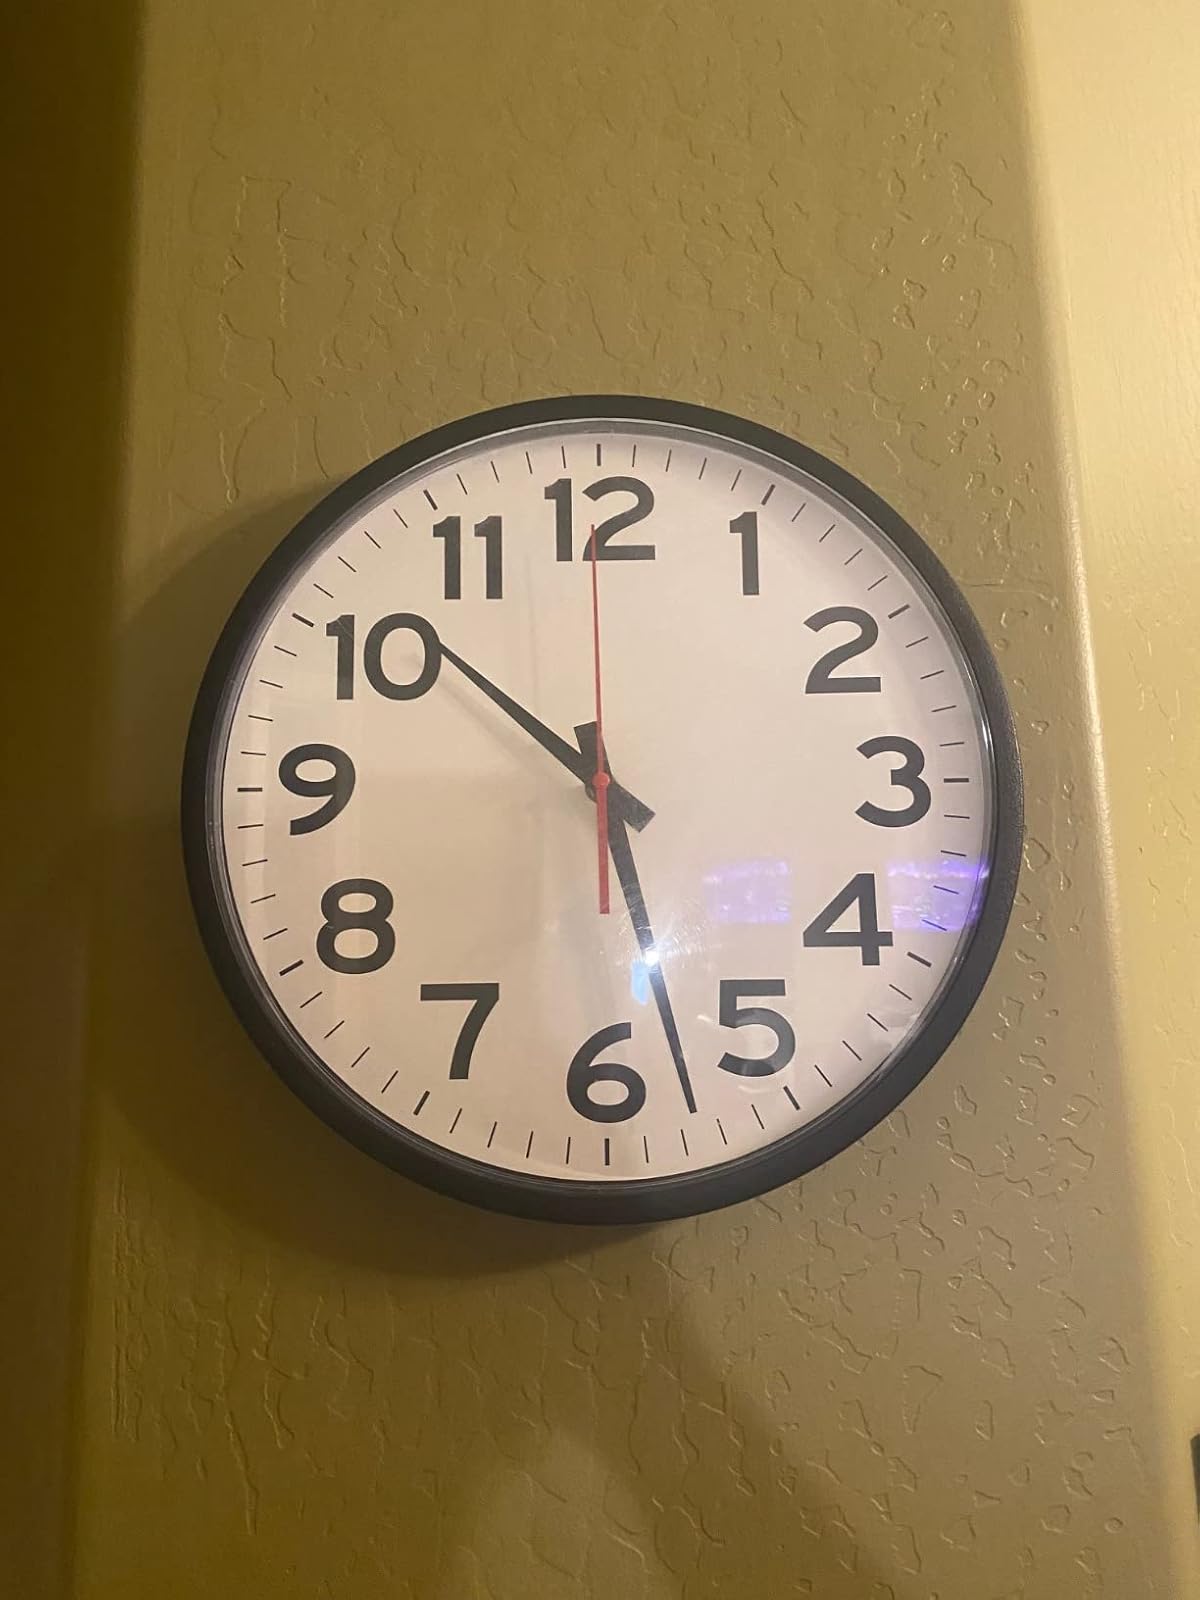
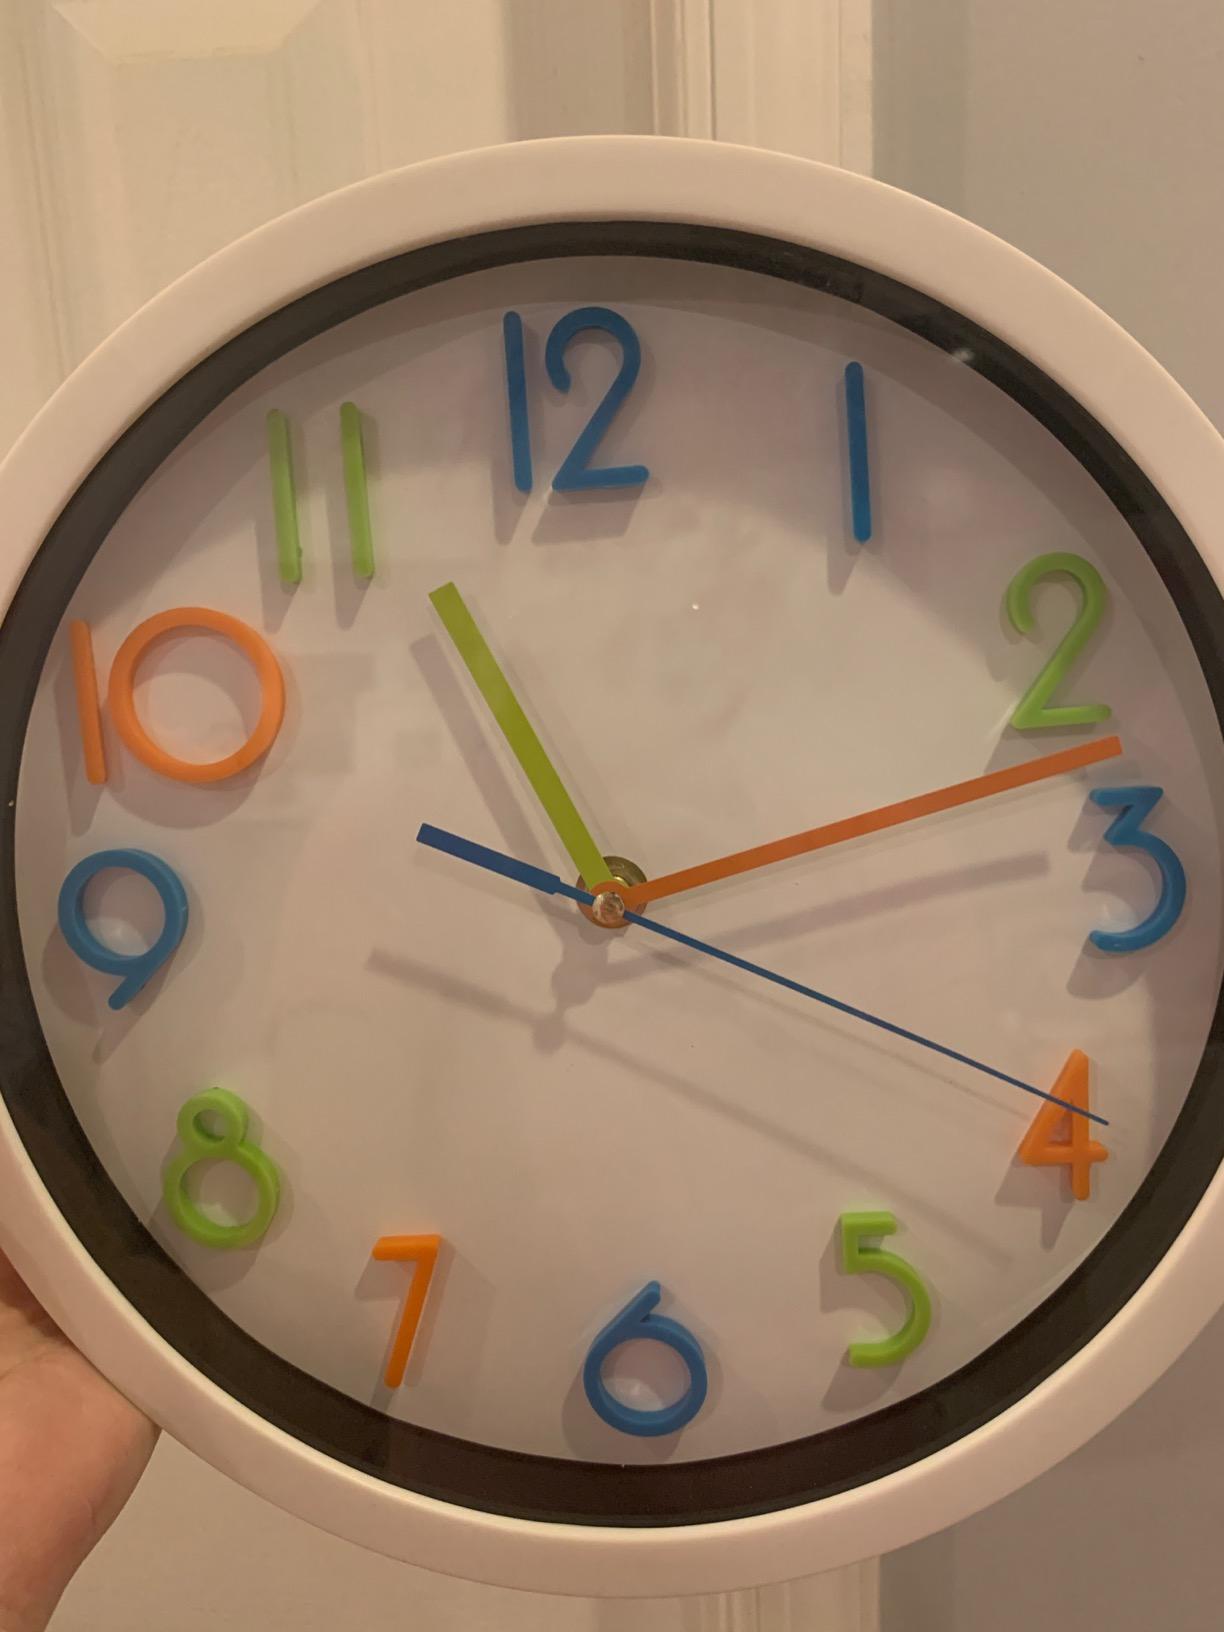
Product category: clock
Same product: no